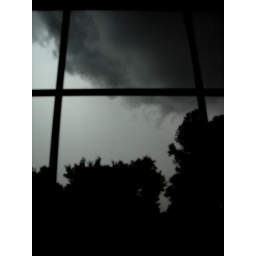
weather in black and white